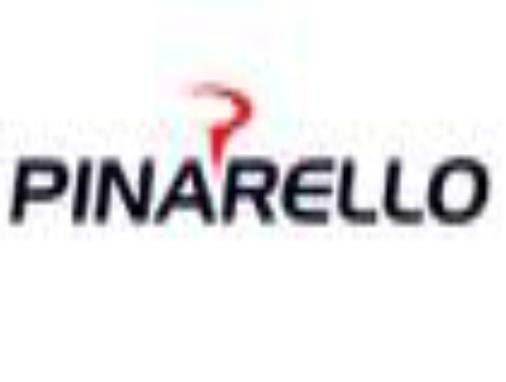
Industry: Transportation